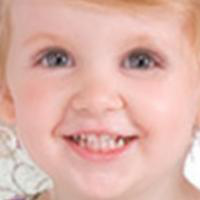
Age group: age 01-10